Antioch University New England

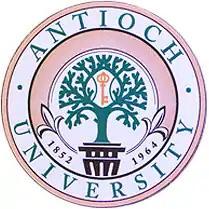
Antioch University New England campus

Antioch University New England is a private graduate school located in Keene, New Hampshire, United States. It is part of the Antioch University system, a private, non-profit, 501(c)(3) institution that includes campuses in Seattle, Washington; Los Angeles, California; and Santa Barbara, California. It is accredited by the Higher Learning Commission. The most well-known campus was Antioch College in Yellow Springs, Ohio, which is now independent of the Antioch University system.